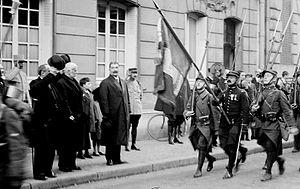
Venizelos à Paris passant en revue la Socièté de Préparation militaire devant la Légation de Grèce, l'image est coupée.